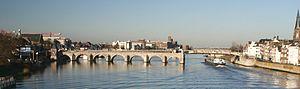
Le pont Saint-Servais est un pont datant du XIIIᵉ siècle traversant la Meuse à Maastricht. Il est considéré comme le plus ancien pont des Pays-Bas.